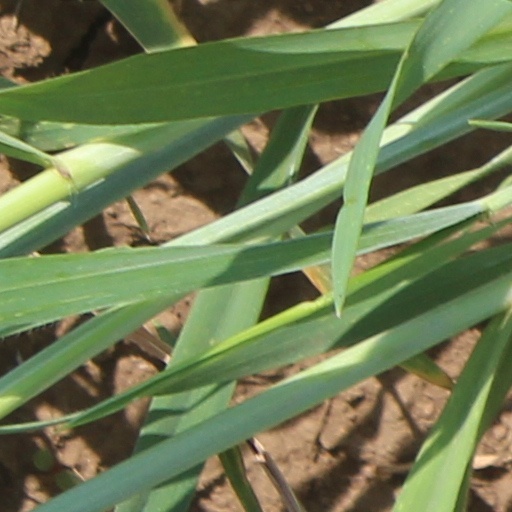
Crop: wheat